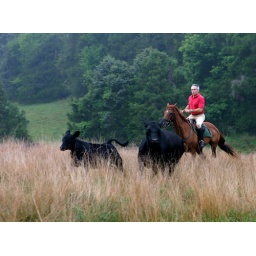
Mustering cows in the tall grass